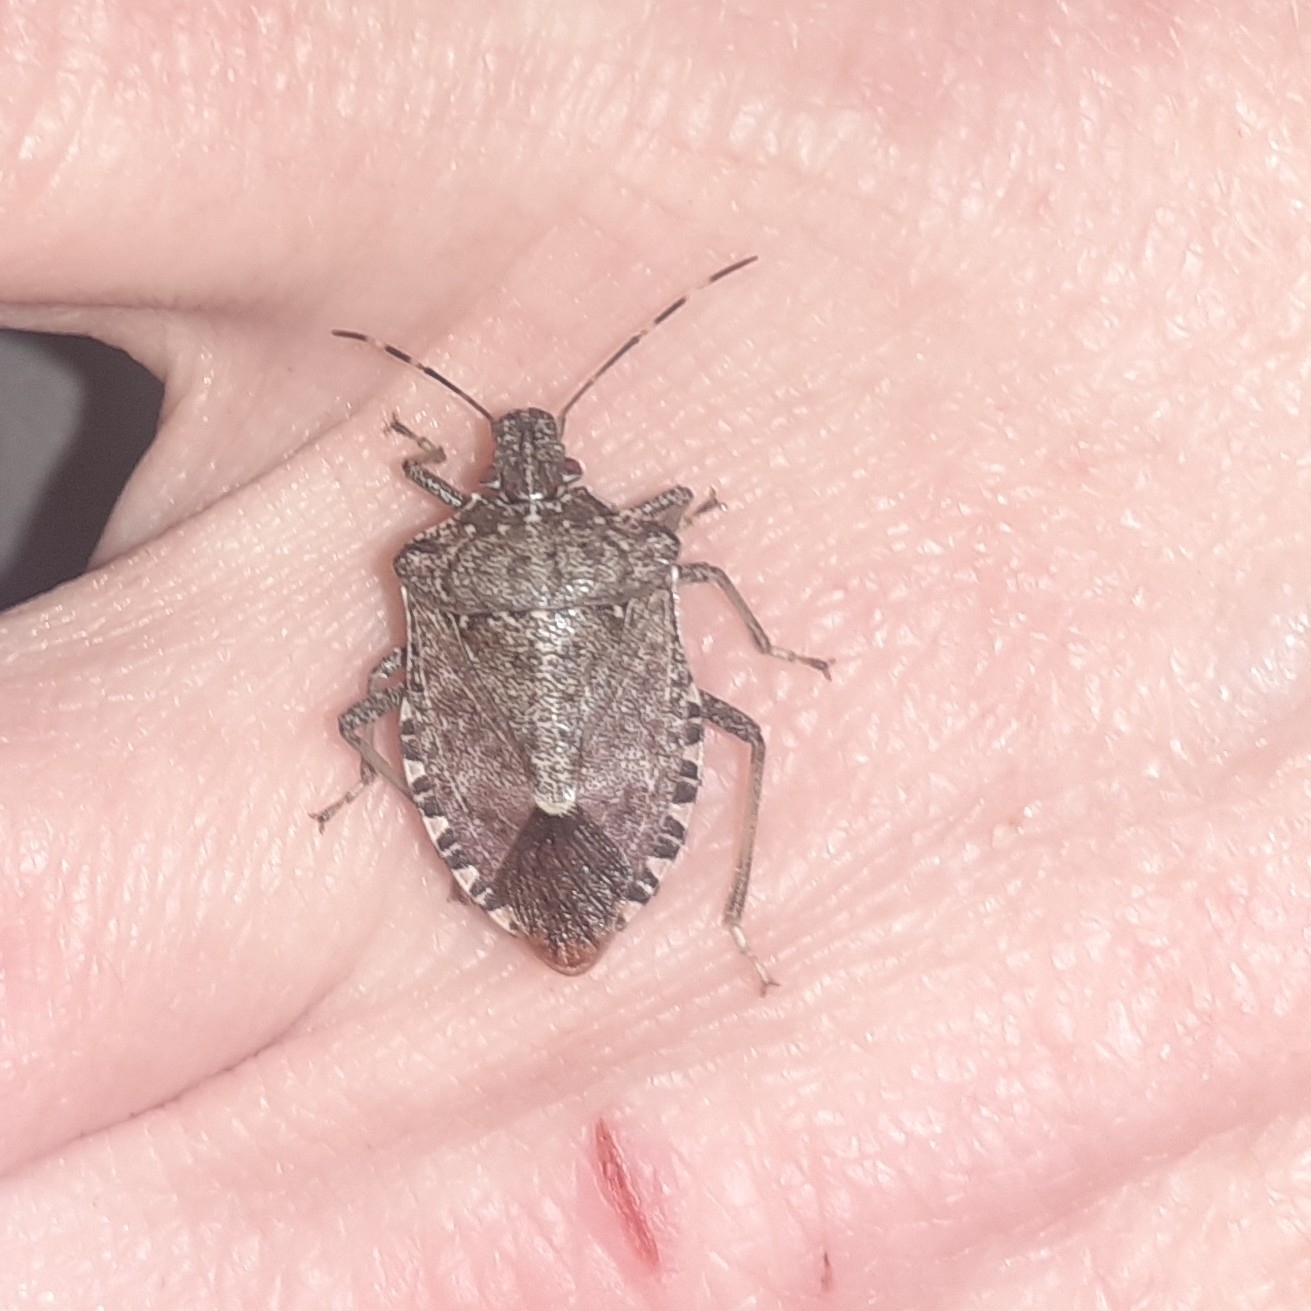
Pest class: stink_bug